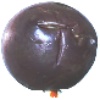
Label: Passion Fruit 1